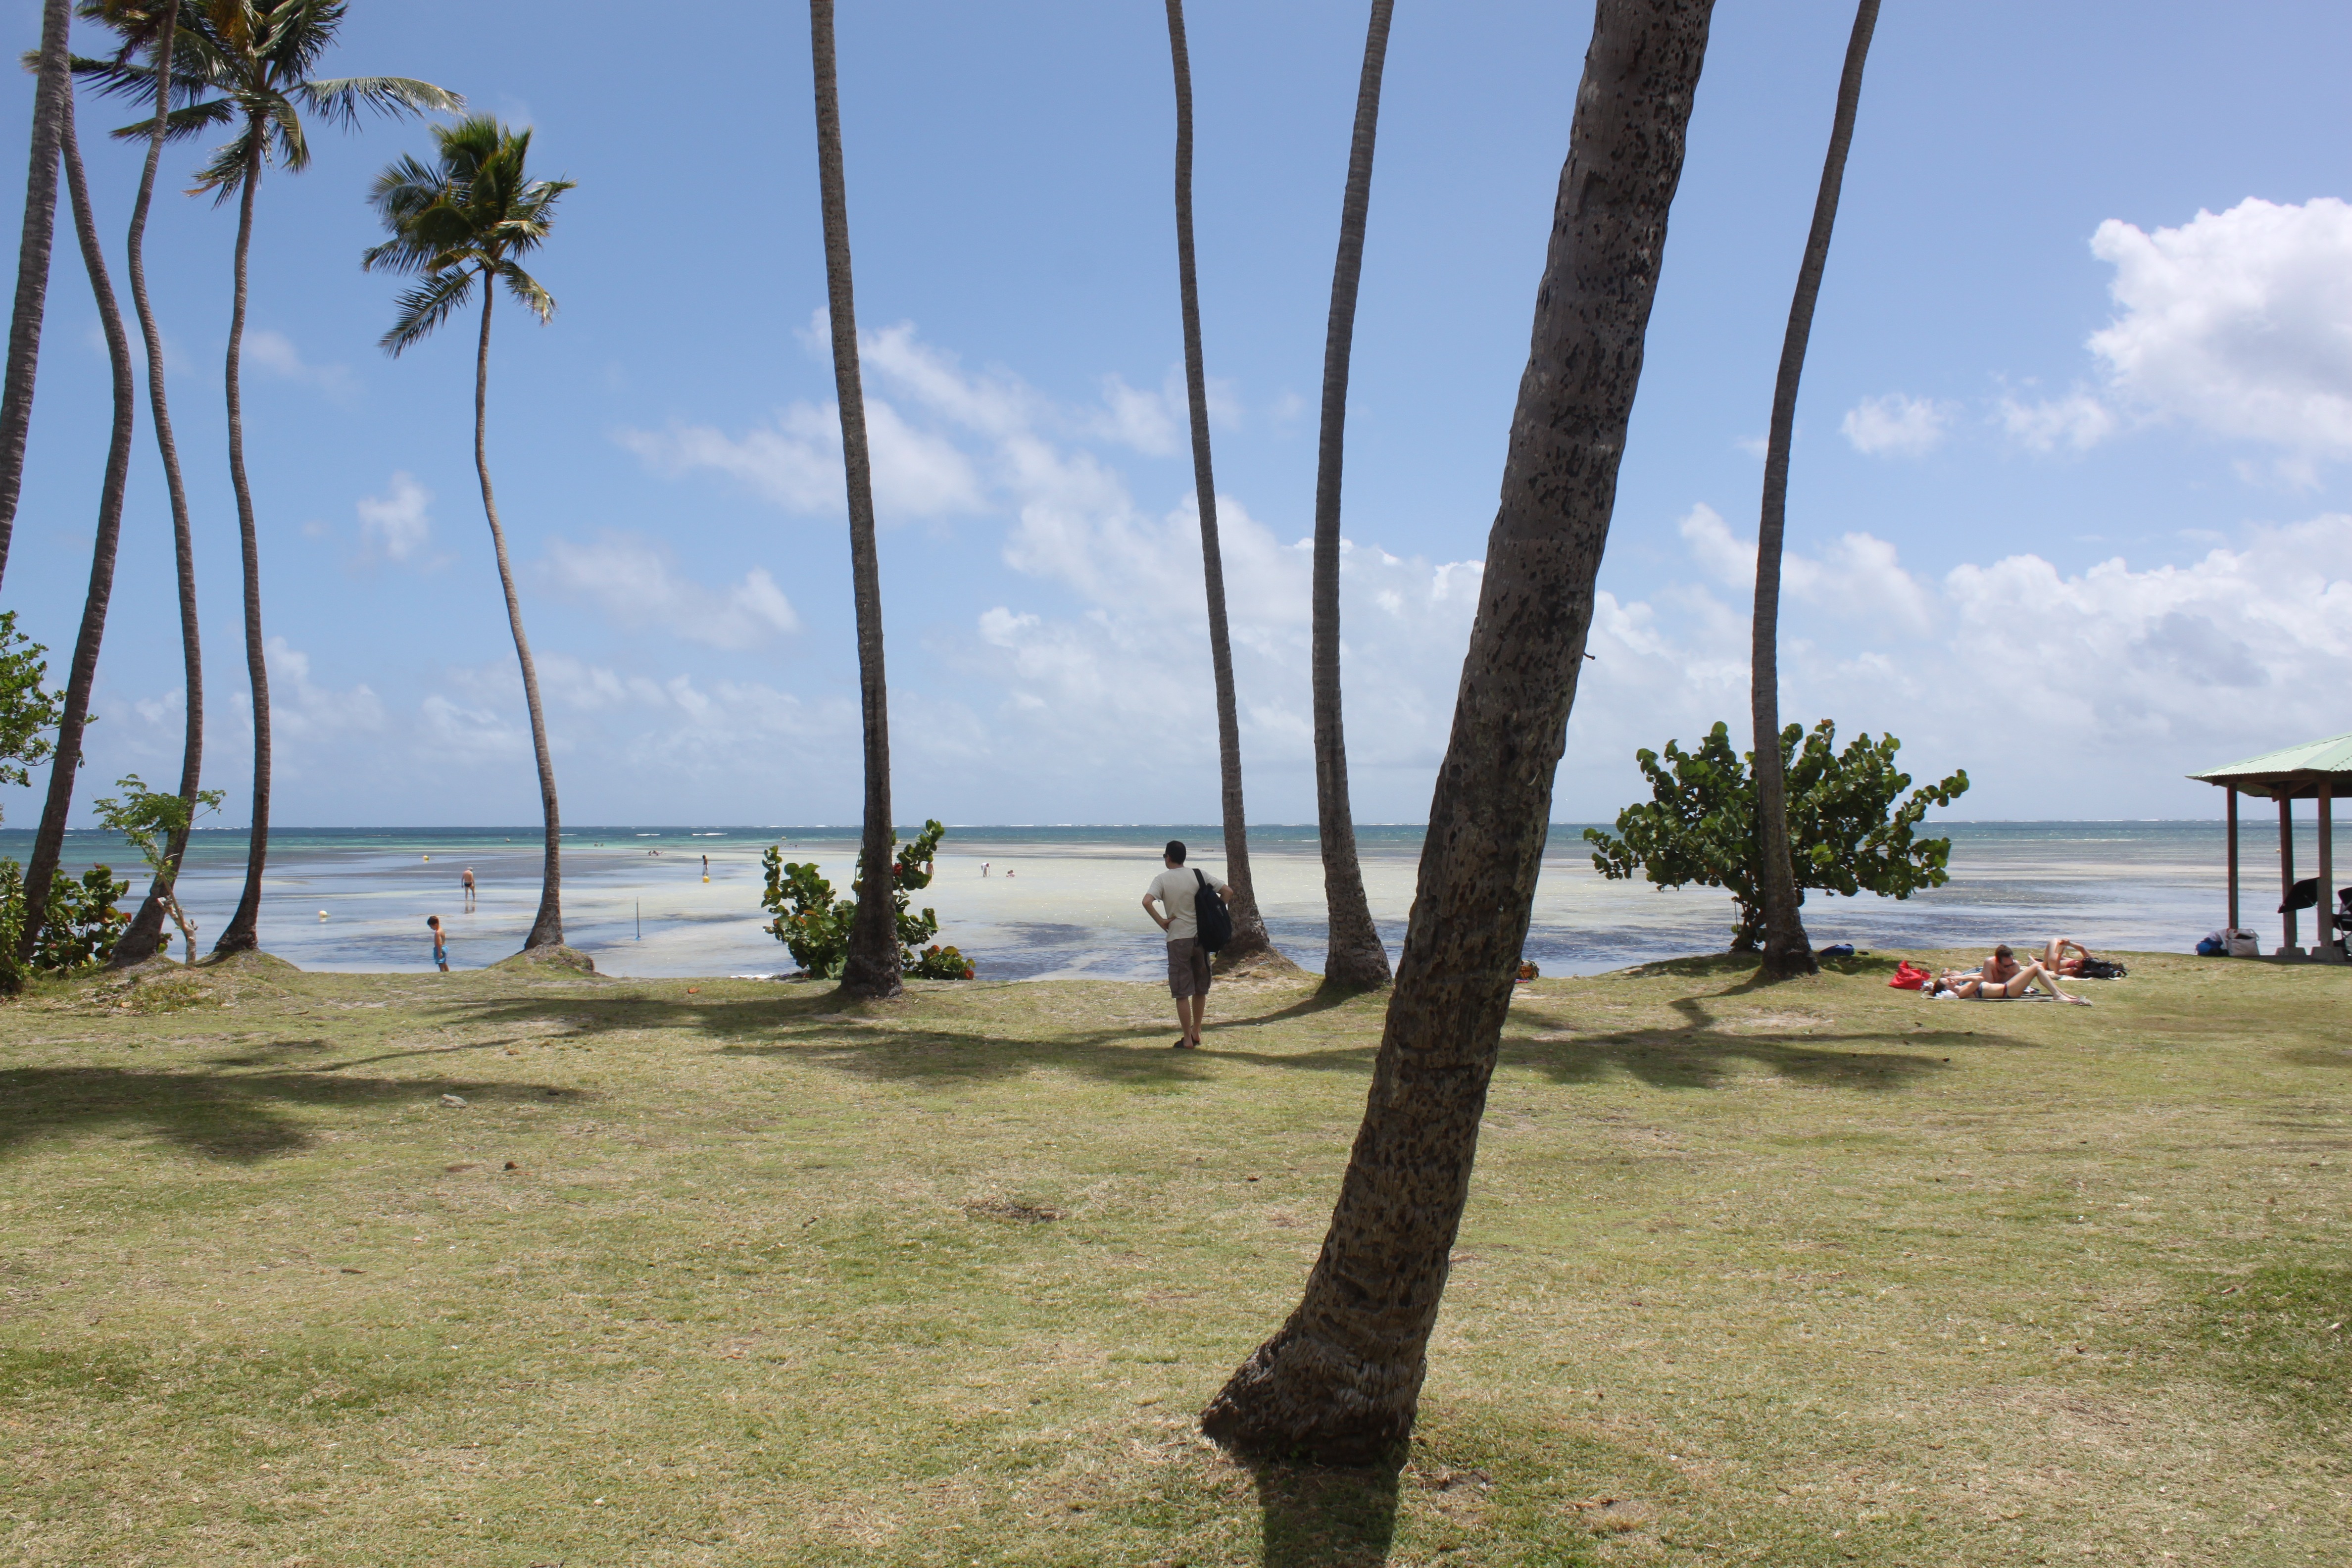
beach, sea, coast, tree, ocean, shore, walkway, vacation, holiday, bay, martinique, arecales